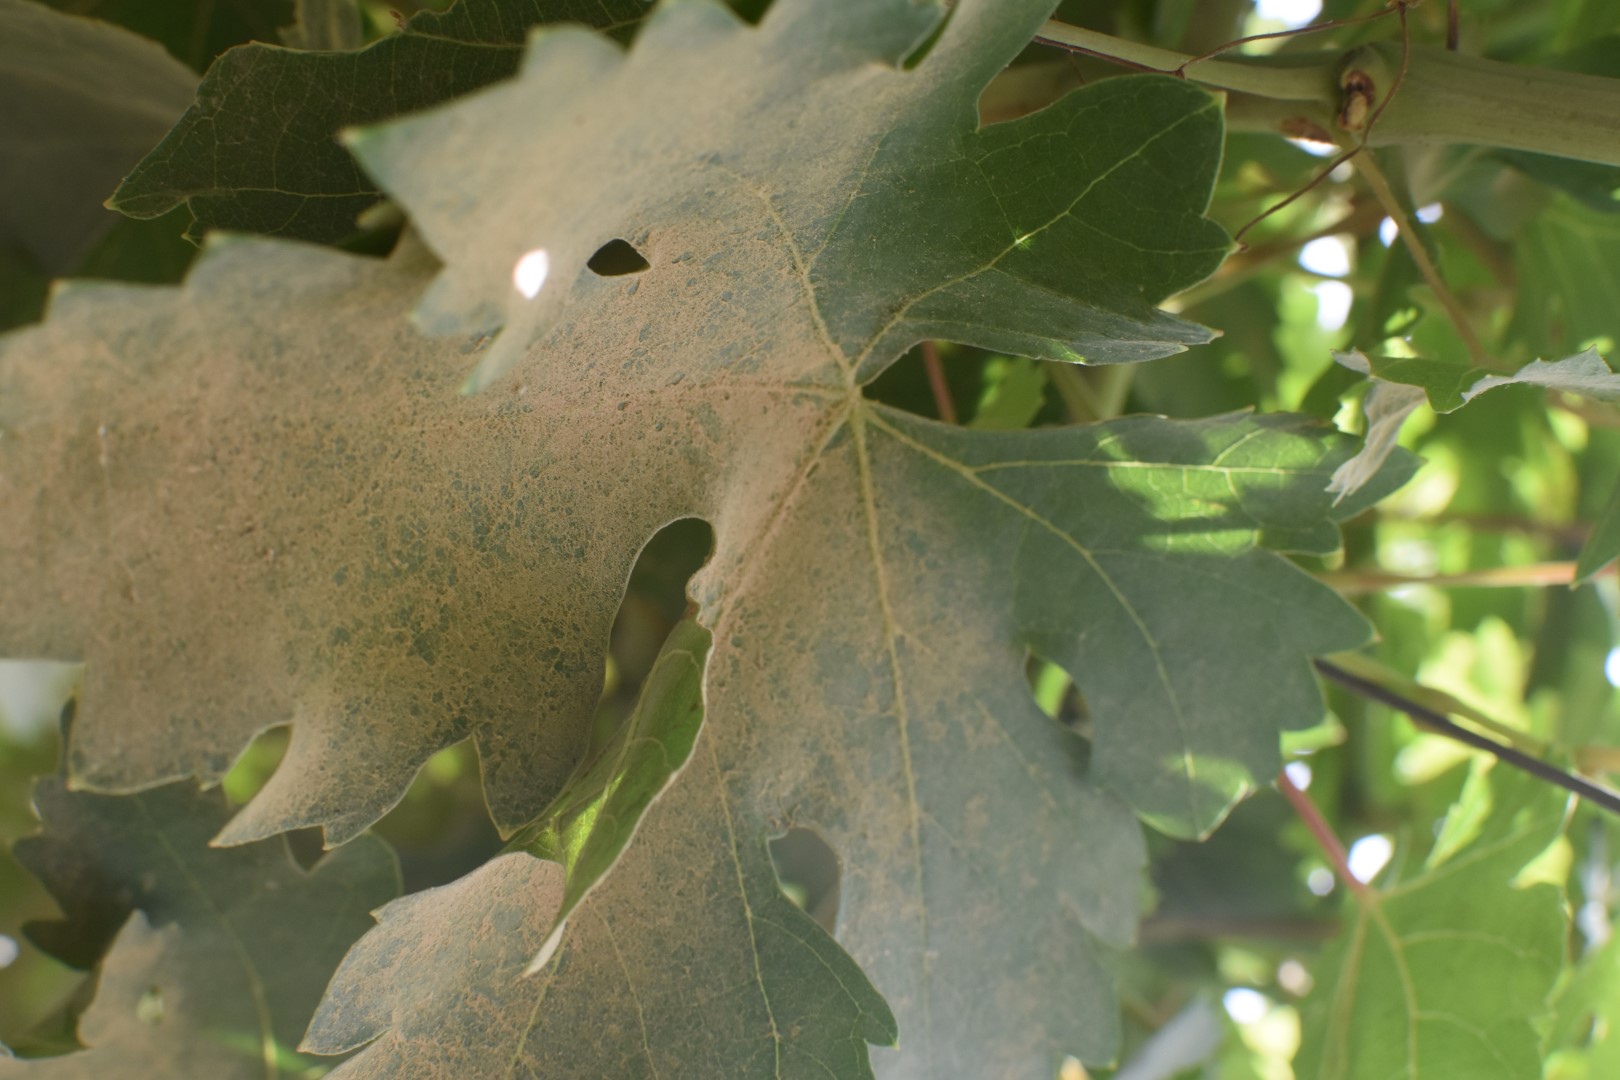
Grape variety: Riasi